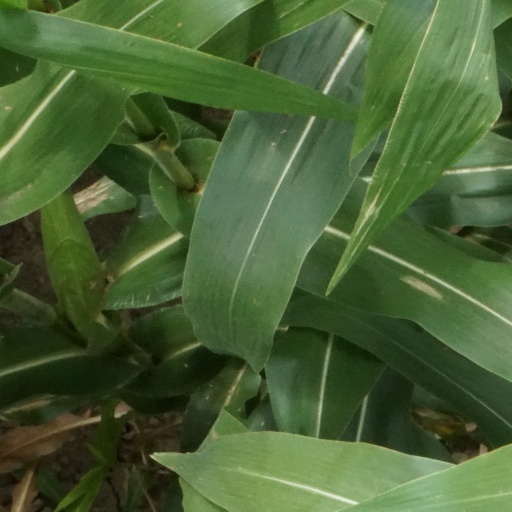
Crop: maize; corn